Las Khorey

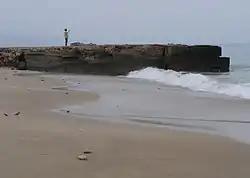
The old port in Las Qoray is undergoing extensive renovations.

Las Qoray has a jetty-class seaport, the Port of Las Qoray. Horn Relief (now Adeso), an organization founded by Somali environmentalist Fatima Jibrell, began a project for the redevelopment of the 400-year-old seaport. The initiative was later taken up by Faisal Hawar, CEO of the Maakhir Resource Company. In 2012, he brokered an agreement with a Greek investment firm for the development of the commercial Las Qoray Port. A team of engineers was subsequently enlisted by the Puntland authorities to assess the ongoing renovations taking place at the seaport. According to the Minister of Ports, Saeed Mohamed Ragge, the Puntland government intends to launch more such development projects in Las Khorey.